Sir Wilfrid Lawson, 2nd Baronet, of Brayton

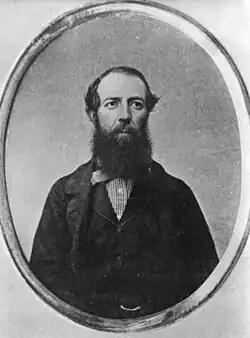
Wilfrid Lawson circa 1860

On 13 November 1860, Lawson married Mary, daughter of Joseph Pocklington Senhouse of Netherhall, Maryport, Cumberland. Their union produced eight children; four boys, Wilfrid, Mordaunt, Arthur and Godfrey; and four girls. Ellen, Mabel, Lucy and Josephine. Ellen married Arthur Henry Holland-Hibbert, 3rd Viscount Knutsford (1855–1935), they produced one daughter named Elsie and one son named Thurstan. In 1895, Mabel married Alan de Lancey Curwen of Workington Hall, and they had three children. In 1896, Lucy married Edward Heathcote Thruston of Pennal Tower, Mochgullith, North Wales